Vincent Landais

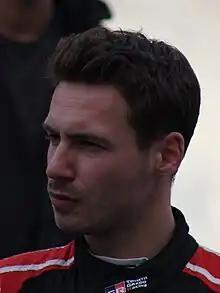
Landais at the 2023 Central European Rally

Vincent Landais (born 17 October 1991) is a French rally co-driver. He is the co-driver of the French rally driver Sébastien Ogier, racing for Toyota Gazoo Racing WRT in the World Rally Championship.